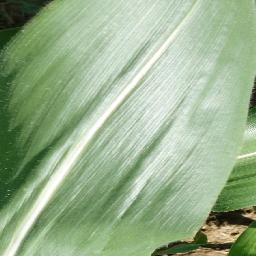
Label: Corn_(Maize)___Healthy